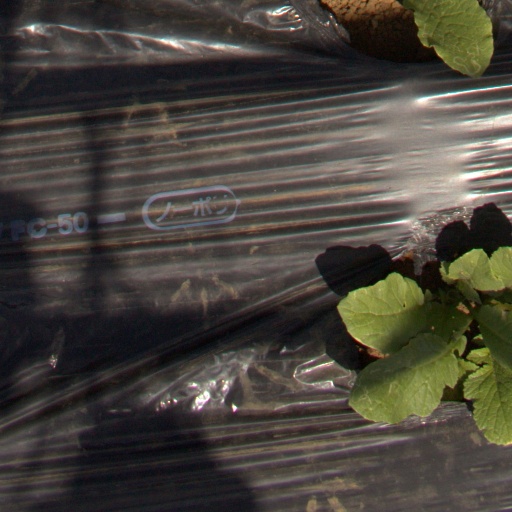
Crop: Jerusalem artichoke